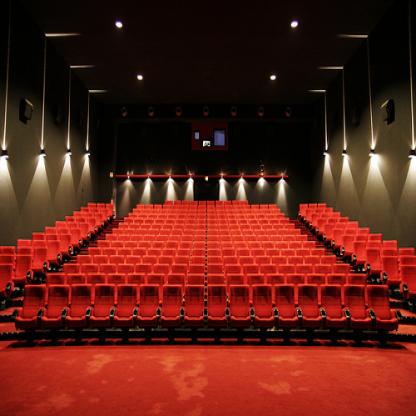
Scene: Indoor